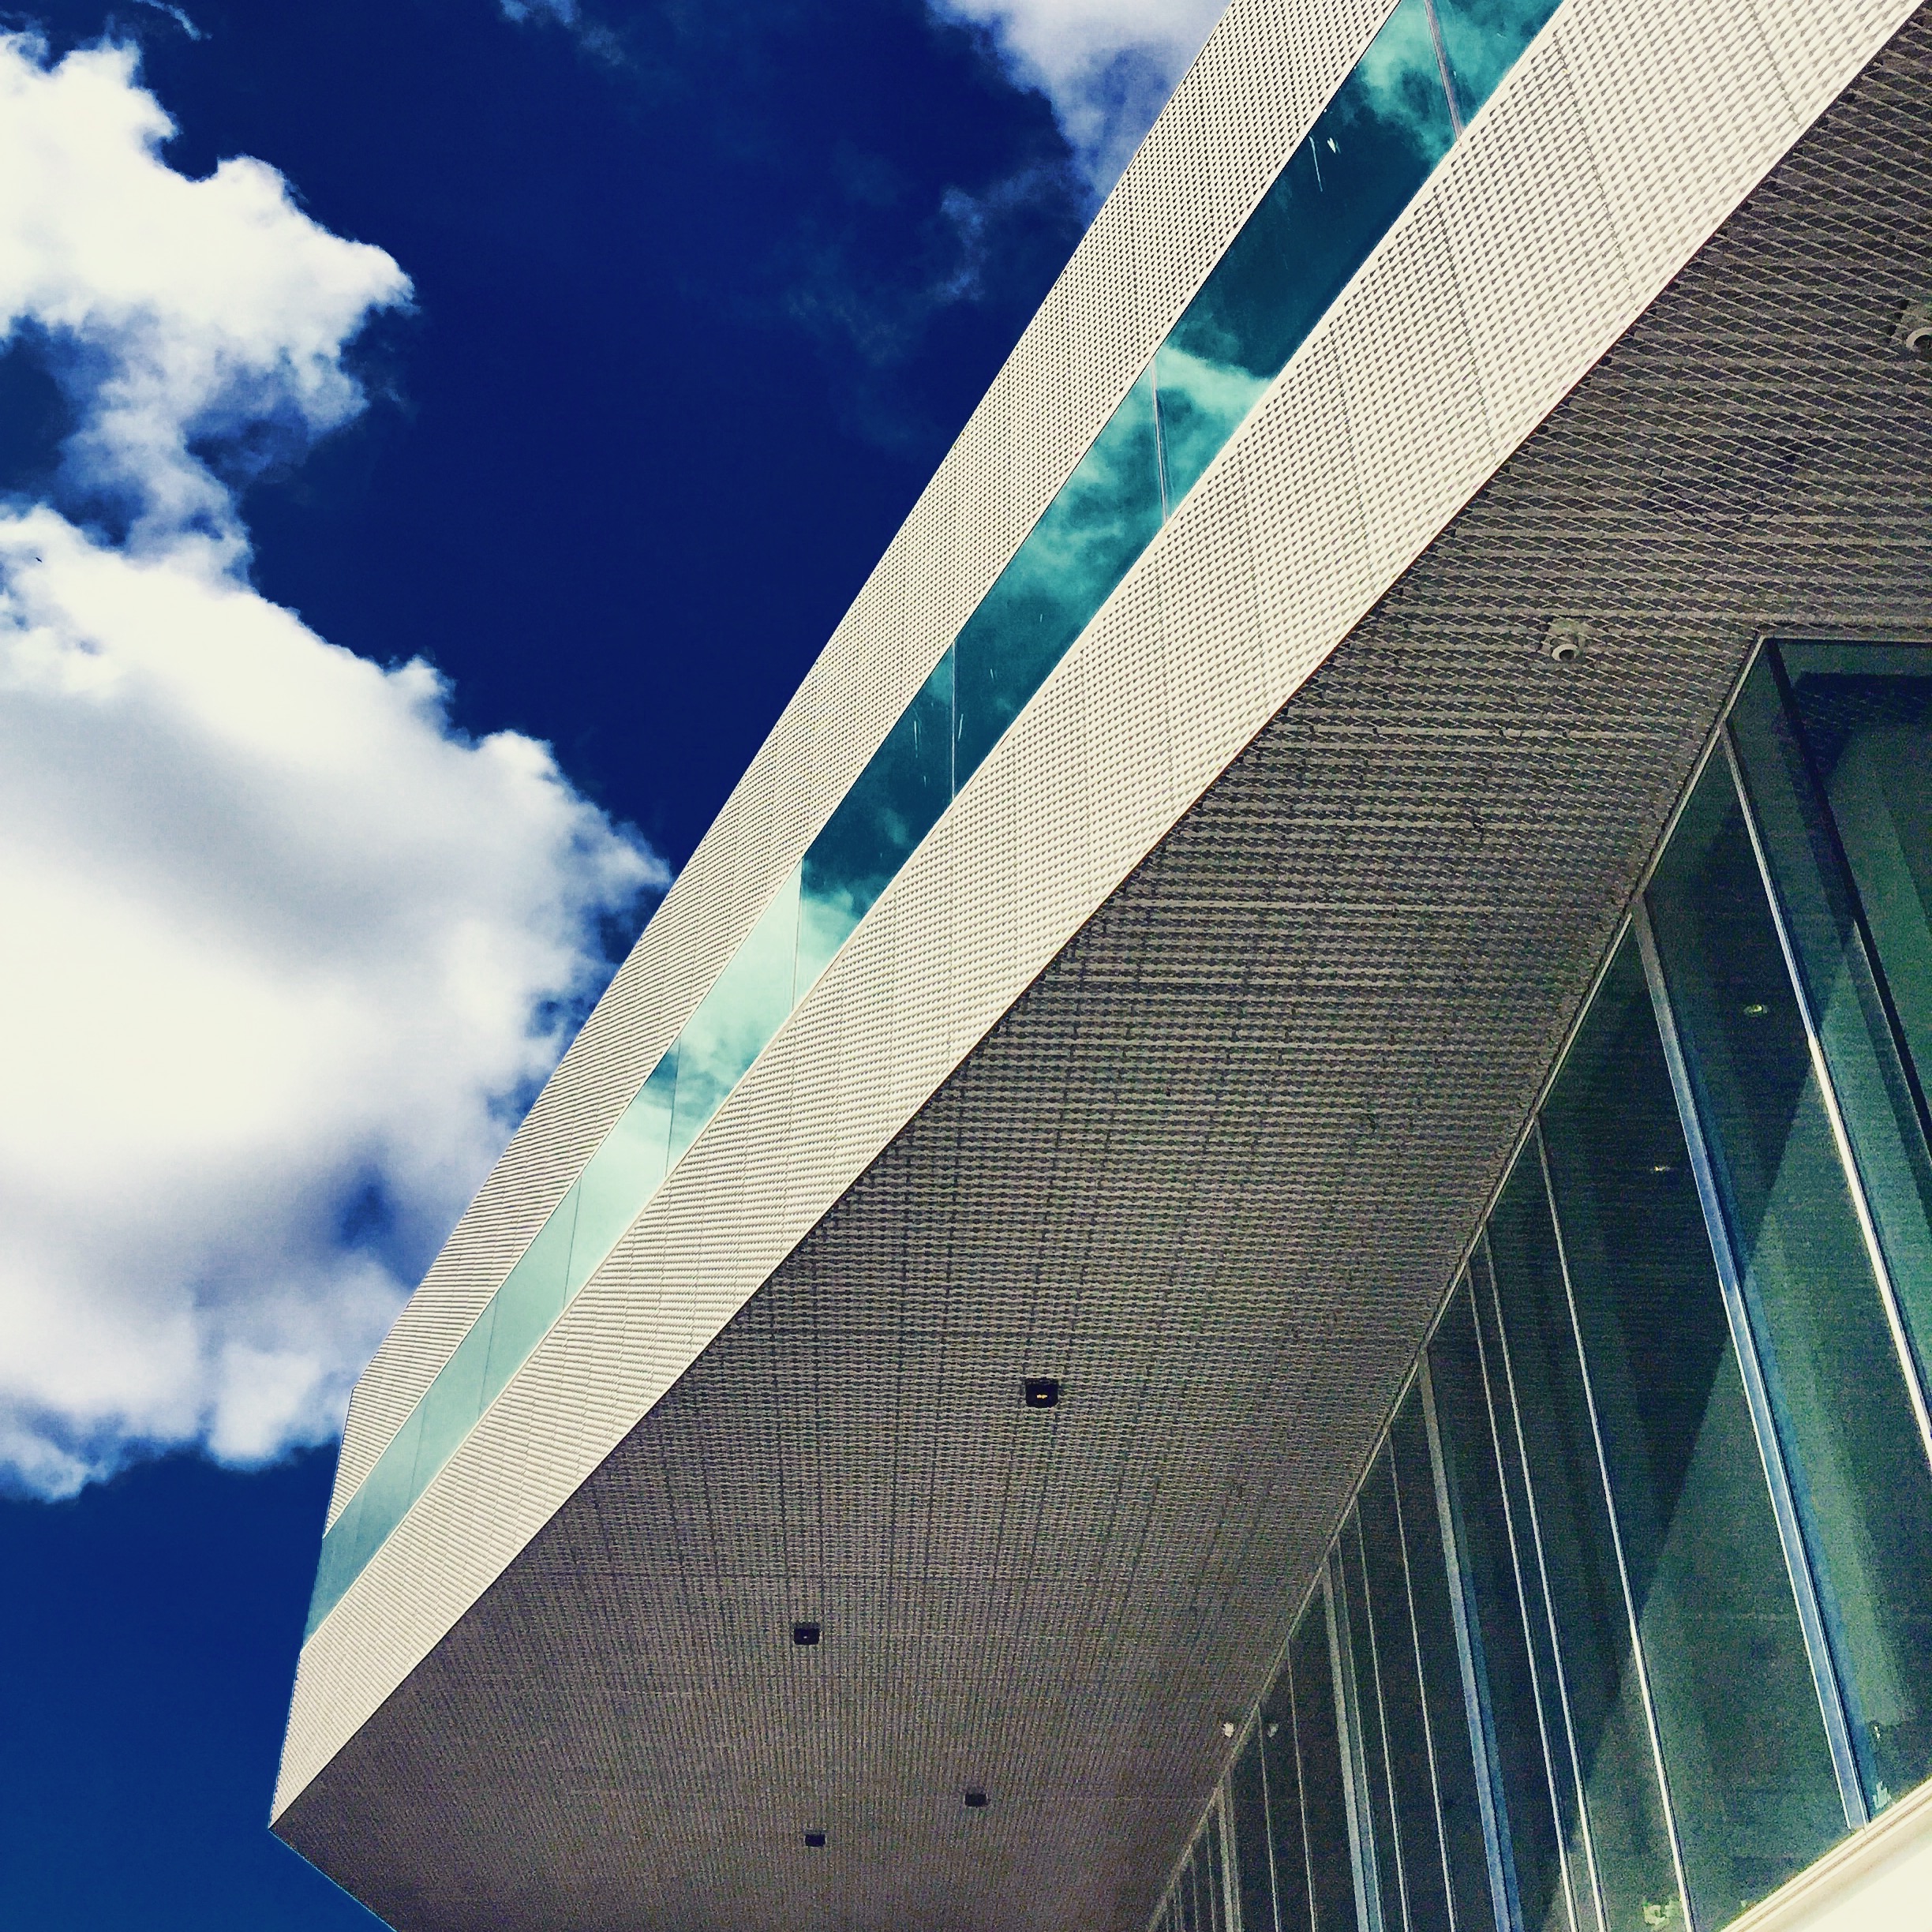
wing, architecture, structure, skyscraper, facade, blue, stadium, shape, daylighting, atmosphere of earth, sport venue